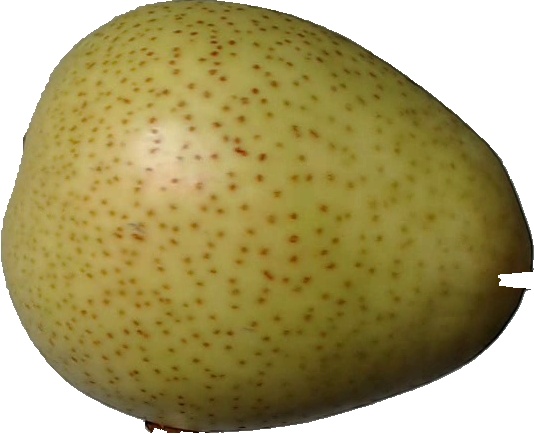
Label: pear_1